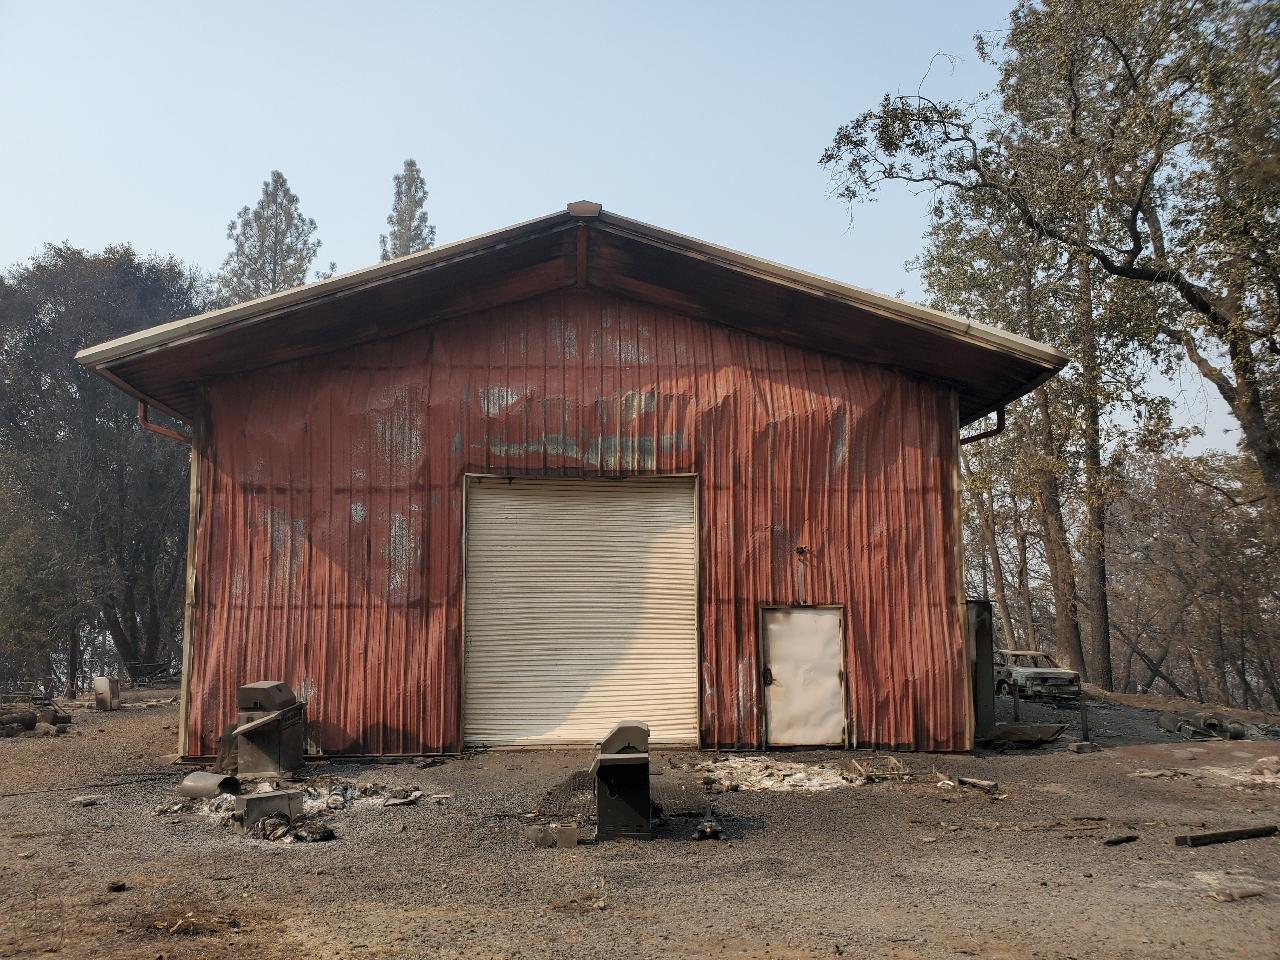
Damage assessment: destroyed